Mahmud Celaleddin Efendi

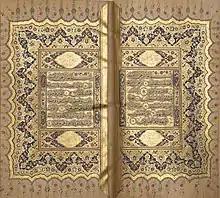
Qur'an copied by Mahmud Celaleddin, dated 13 Dhu’l-qa‘dah 1192 (3 December 1778). Khalili Collection of Islamic Art

Mahmud Celaleddin Efendi ( Modern Turkish: "Mahmud Celaleddin Efendi") (d. 1829) was an Ottoman calligrapher.